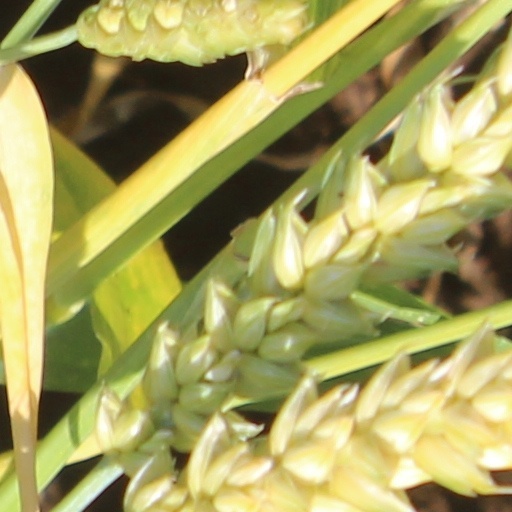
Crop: wheat